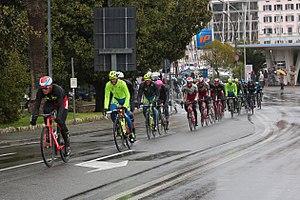
La 106ᵉ édition de Milan-San Remo a eu lieu le 22 mars 2015. C'est la quatrième épreuve de l'UCI World Tour 2015 et en est la première course d'un jour. Cette course est également le premier des cinq monuments cyclistes de la saison.